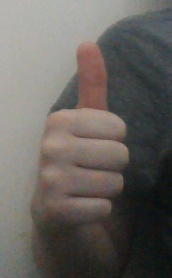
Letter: aleff